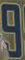
Number: 9